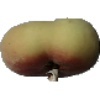
Label: peach_flat